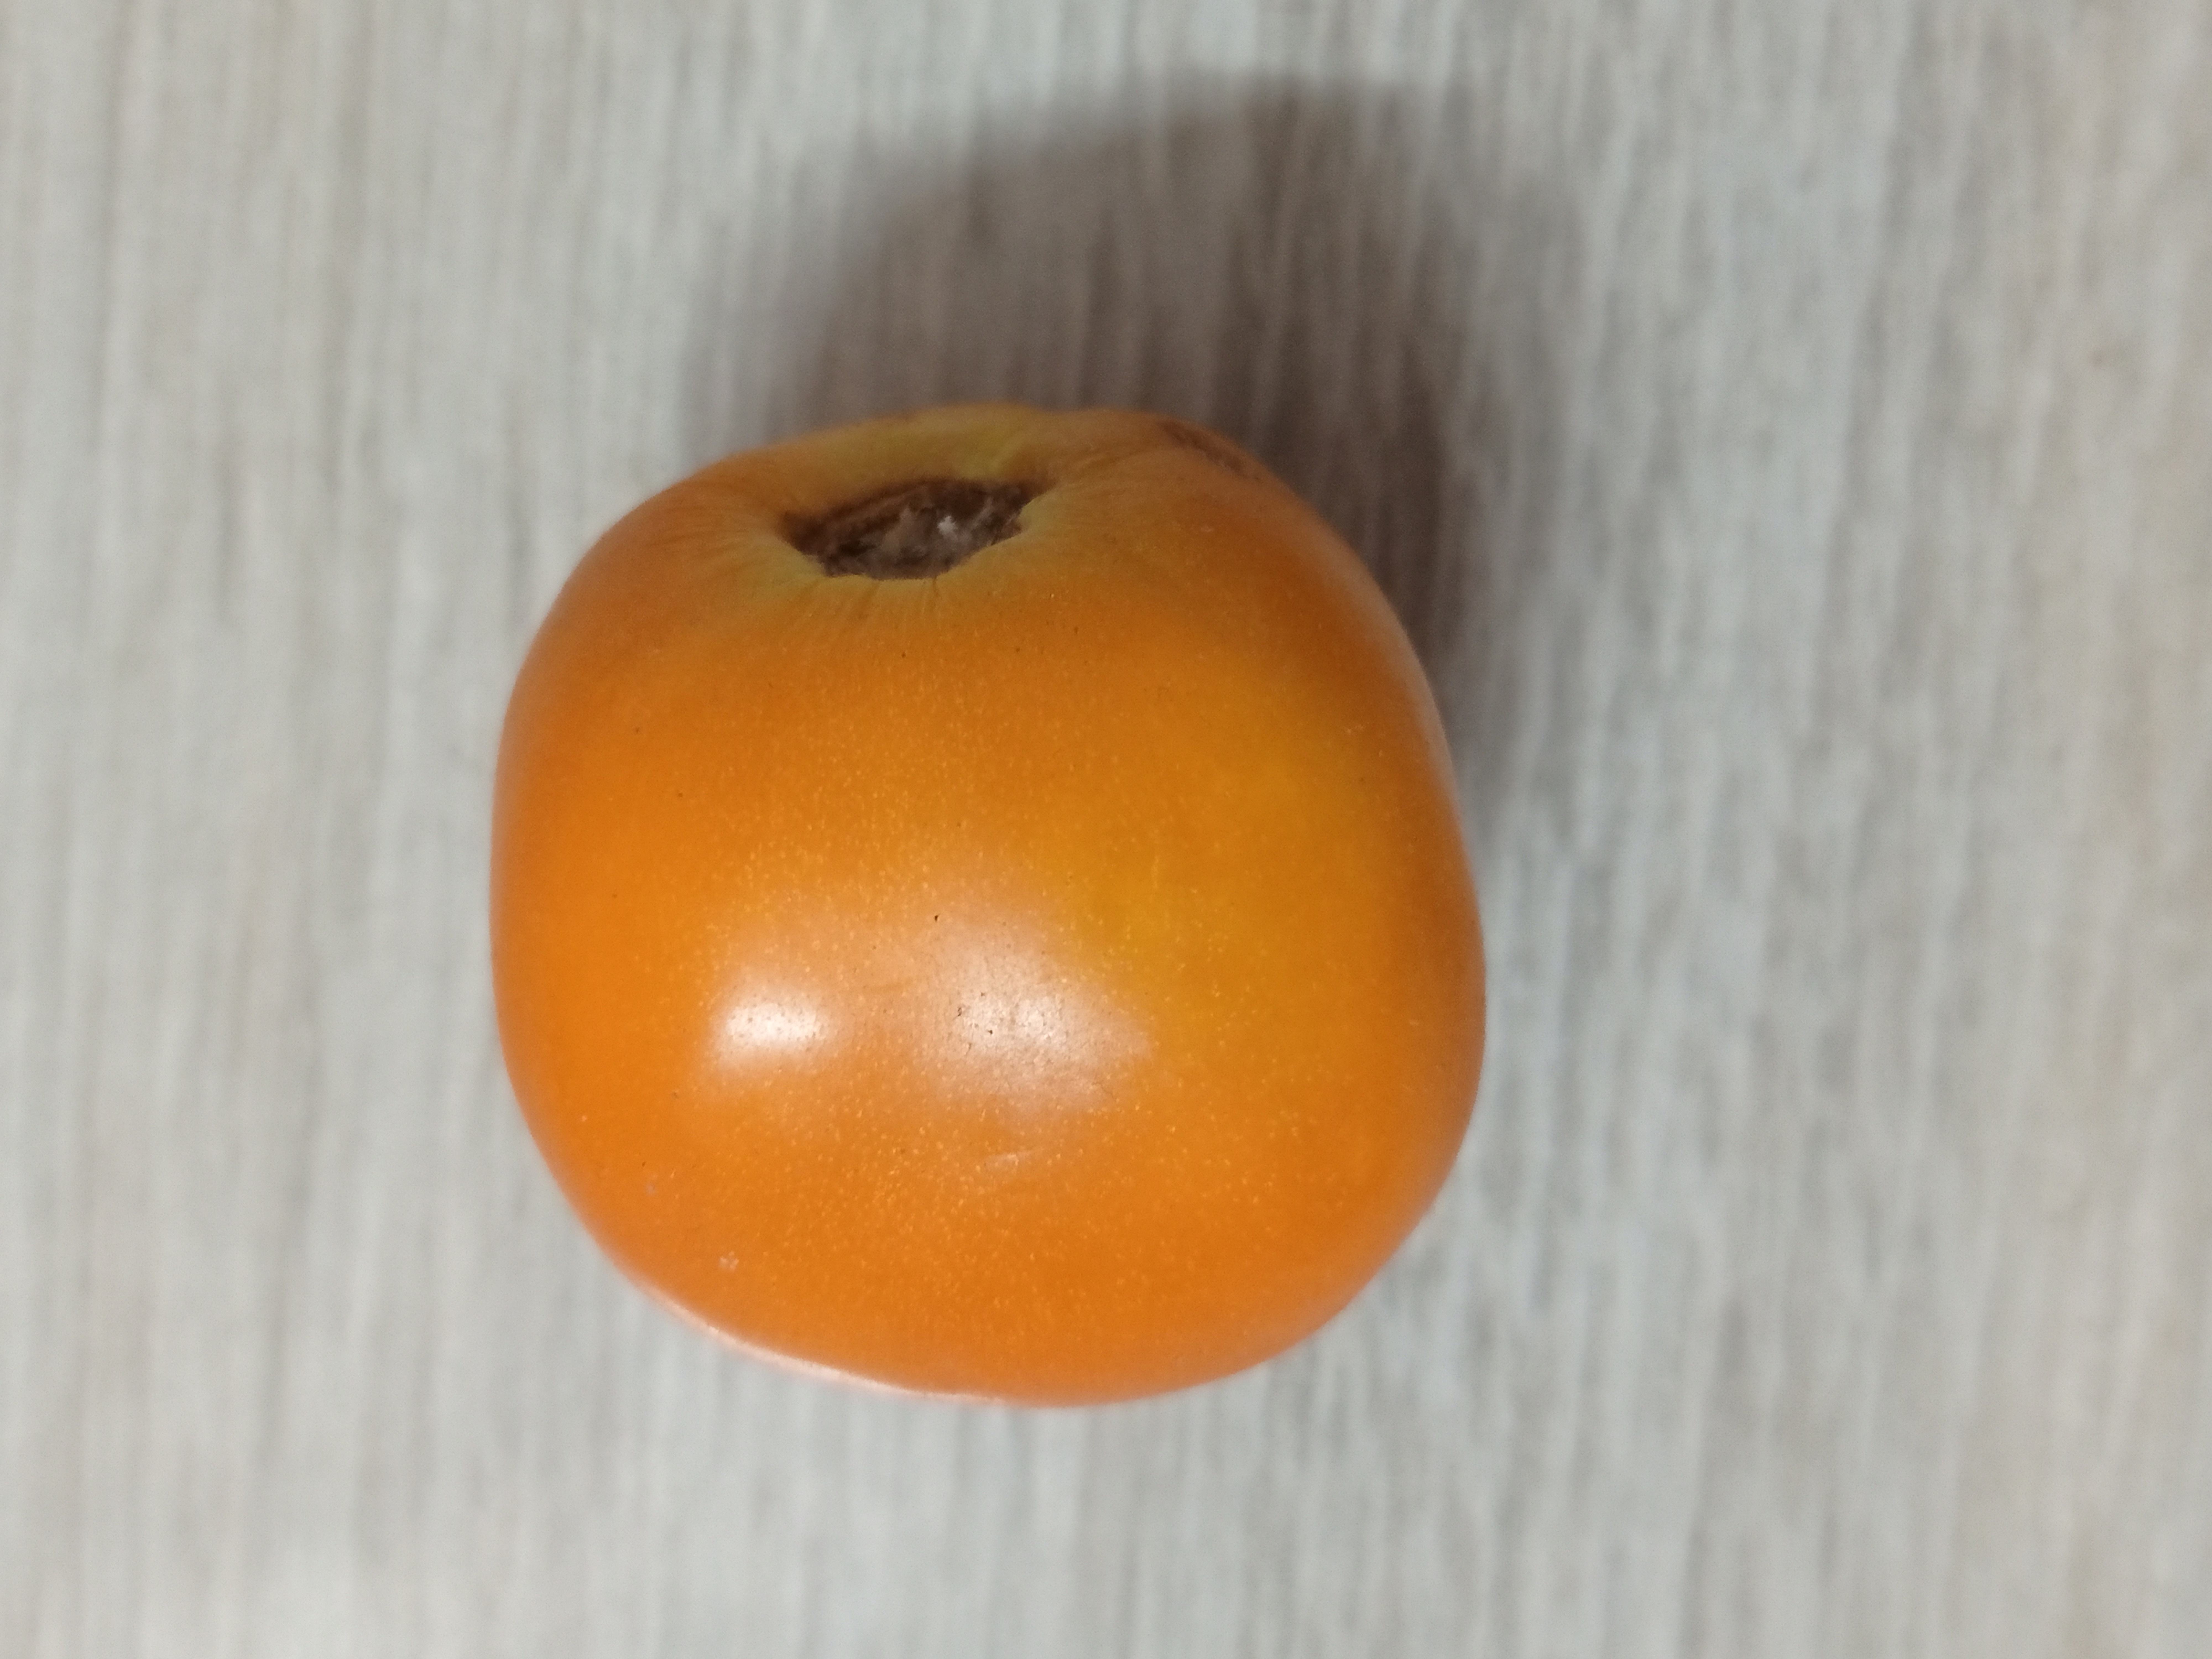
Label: Fresh